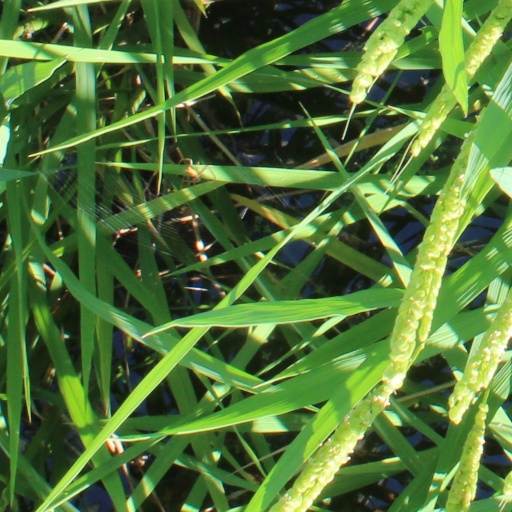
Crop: rice